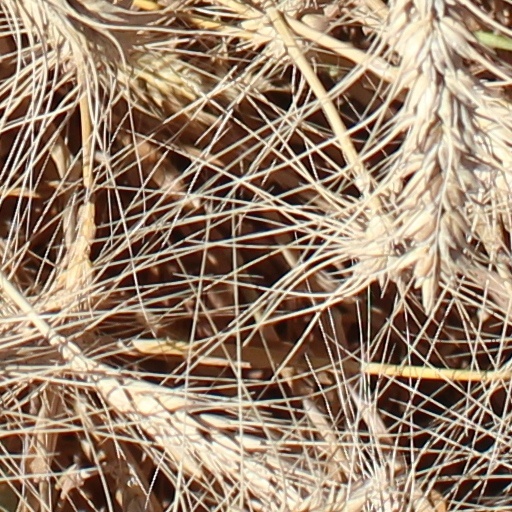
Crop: wheat